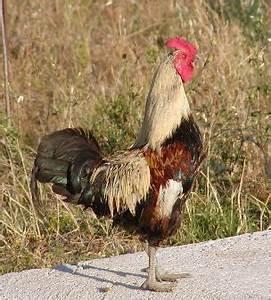
chicken